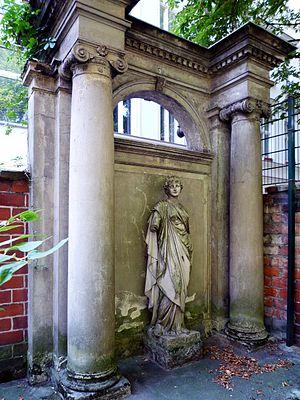
Nollendorfplatz est une place du quartier de Schöneberg à Berlin. Surnommée Nolli par bérolinisme, elle doit son nom au village de Nakléřov, où eut lieu en 1813 la bataille de Kulm.